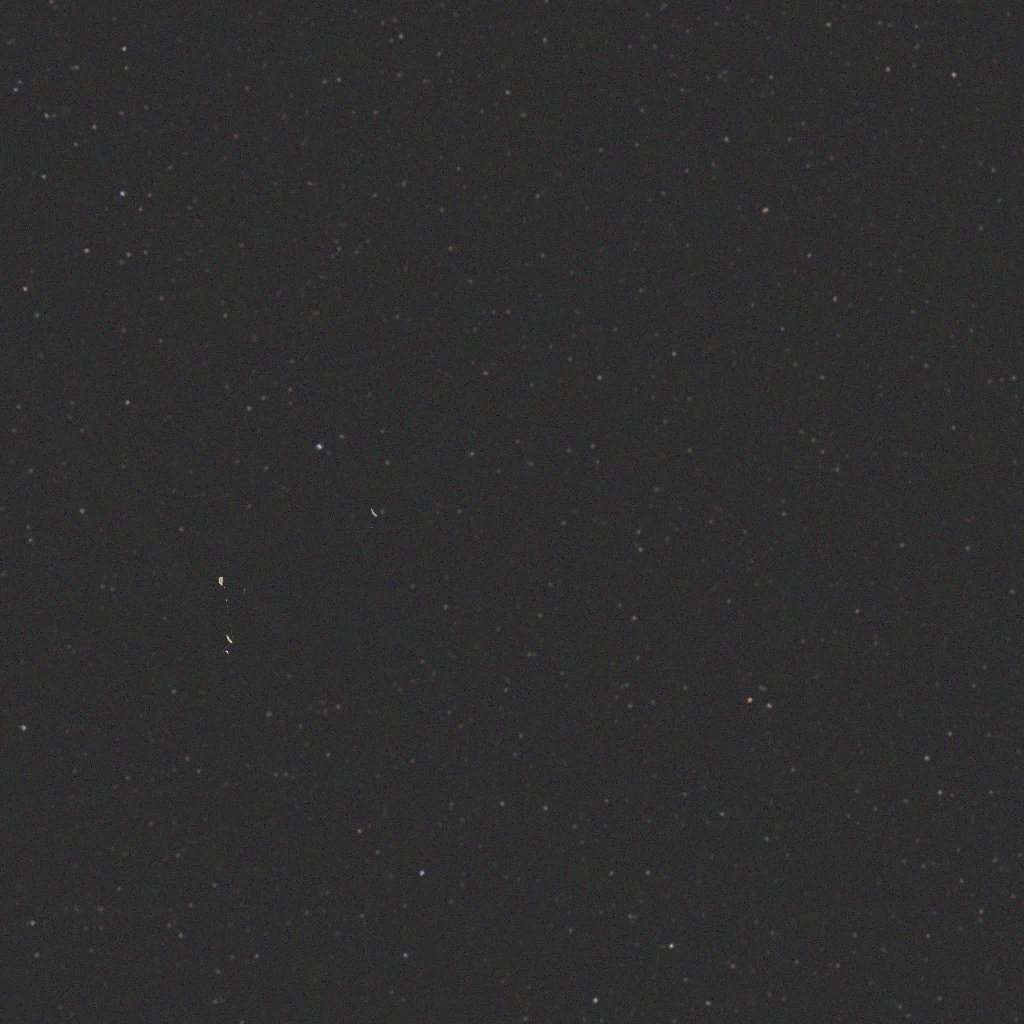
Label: earth_observation_sat_1